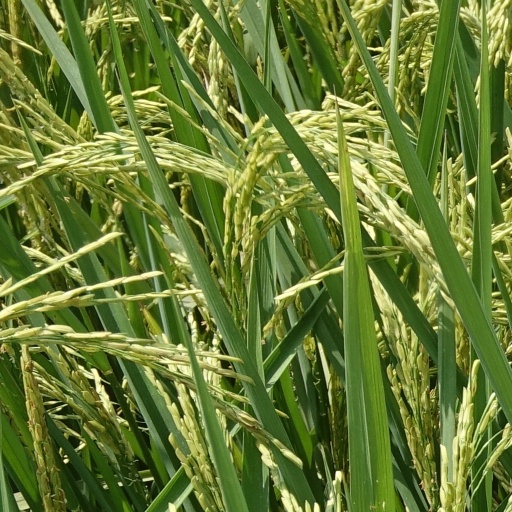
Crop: rice